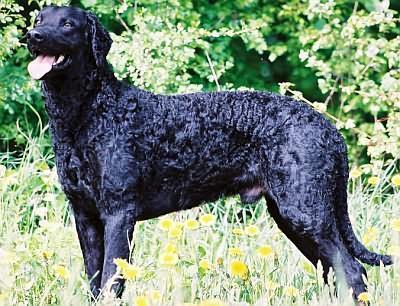
curly-coated_retriever